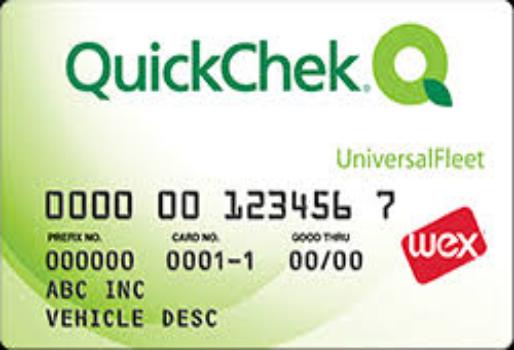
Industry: Food